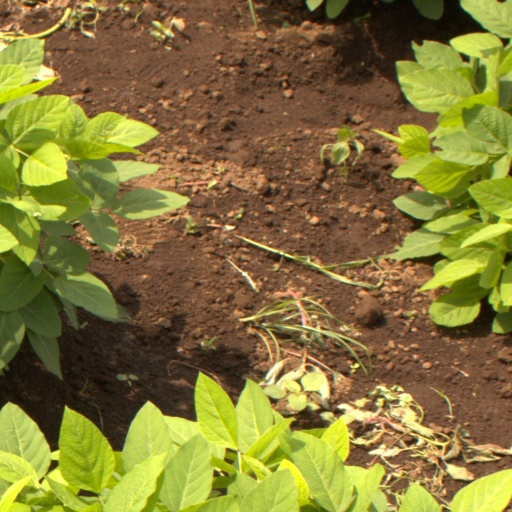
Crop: soybean